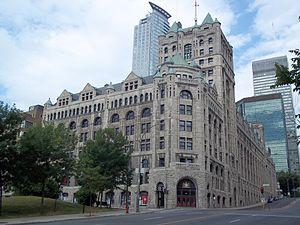
Gare Windsor de Montréal, vue du sud-est, angle des rues Peel et Saint-Antoine
L'architecture à Montréal est caractérisée par son éclectisme. En tant que l'un des plus anciens établissements européens en Amérique du Nord, Montréal conserve la trace d'un passé d'abord français, dont l'architecture vernaculaire s'est solidement implantée avant la révolution industrielle. À compter du XIXᵉ siècle, l'influence britannique est omniprésente, influence qui devient plus américaine au XXᵉ siècle. Avec la construction de la Place Ville-Marie, du métro et la tenue de l'Exposition universelle de 1967 et des Jeux olympiques d'été de 1976, Montréal adopte le style international.
Cette liste recense les biens du patrimoine immobilier de Montréal inscrits au répertoire du patrimoine culturel du Québec. Pour le reste de la région de Montréal, voir Liste du patrimoine immobilier de Montréal.
Cet article recense les lieux patrimoniaux de Montréal inscrit au répertoire des lieux patrimoniaux du Canada, qu'ils soient de niveau provincial, fédéral ou municipal.